History of Hungary

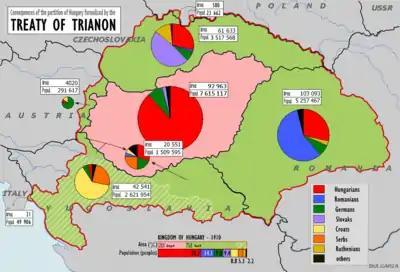
The Treaty of Trianon: Hungary lost 72% of its land, and sea ports in Croatia, 3,425,000 Magyars found themselves separated from their motherland. The country lost five of its ten biggest Hungarian cities.

Major military defeats, such as the Battle of Königgrätz in 1866, forced Emperor Joseph to accept internal reforms. To appease Hungarian separatists, the emperor made an equitable deal with Hungary, the Austro-Hungarian Compromise of 1867 negotiated by Ferenc Deák, by which the dual monarchy of Austria-Hungary came into existence. The two realms were governed separately by two parliaments from two capitals, with a common monarch and common foreign and military policies. Economically, the empire was a customs union. The first prime minister of Hungary after the compromise was Count Gyula Andrássy. The old Hungarian constitution was restored, and Franz Joseph was crowned king of Hungary.